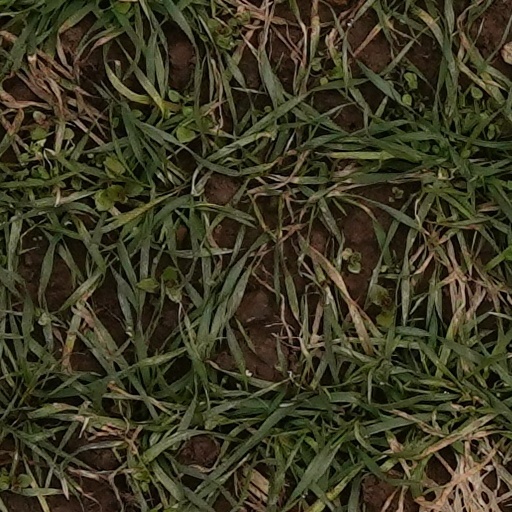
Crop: wheat